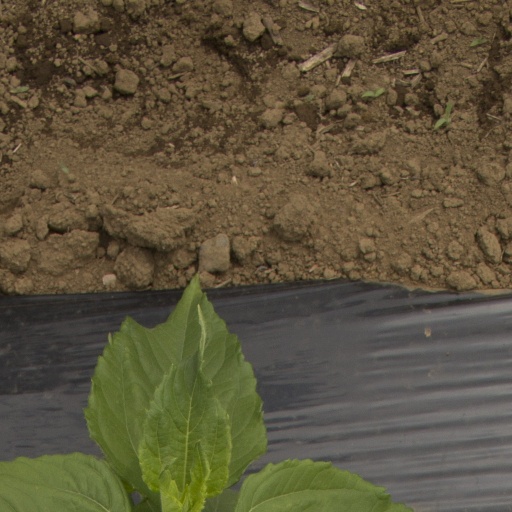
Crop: Jerusalem artichoke